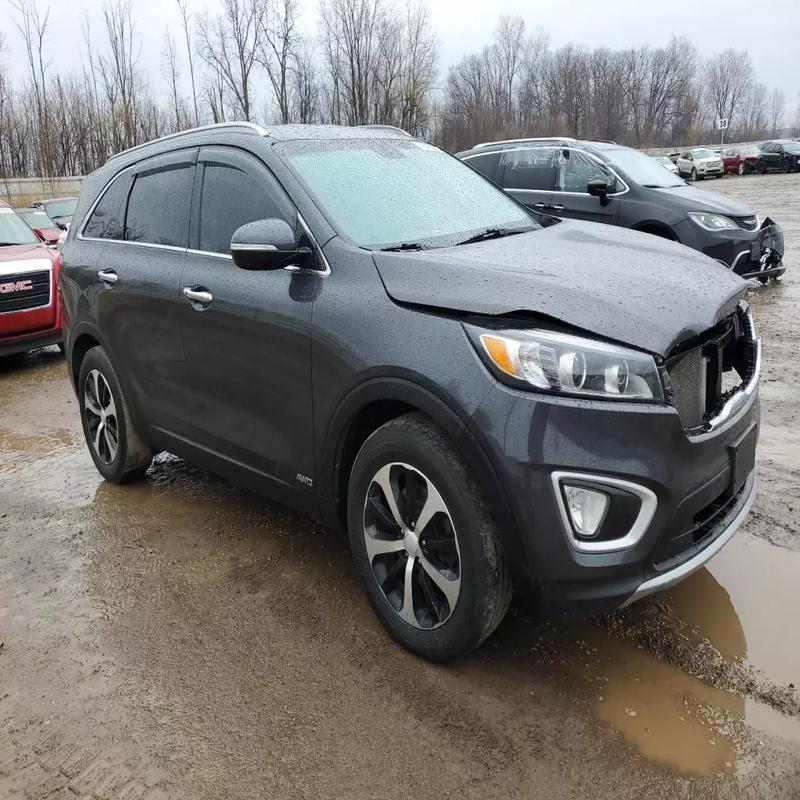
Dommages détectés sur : pare-choc avant, capot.
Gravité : mineur